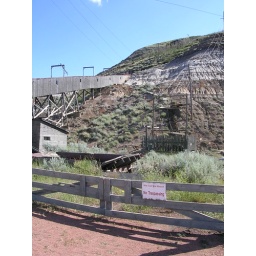
That wooden thing is where the coal came out of the hill to be sorted in the Tipple.